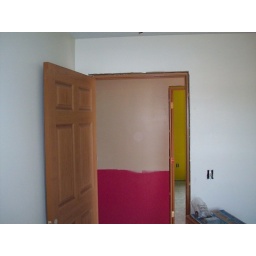
Untrimmed door in bedroom